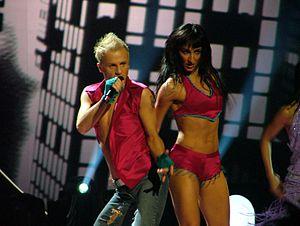
La Bosnie-Herzégovine participe au Concours Eurovision de la chanson, depuis sa trente-huitième édition, en 1993, et ne l’a encore jamais remporté.